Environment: real
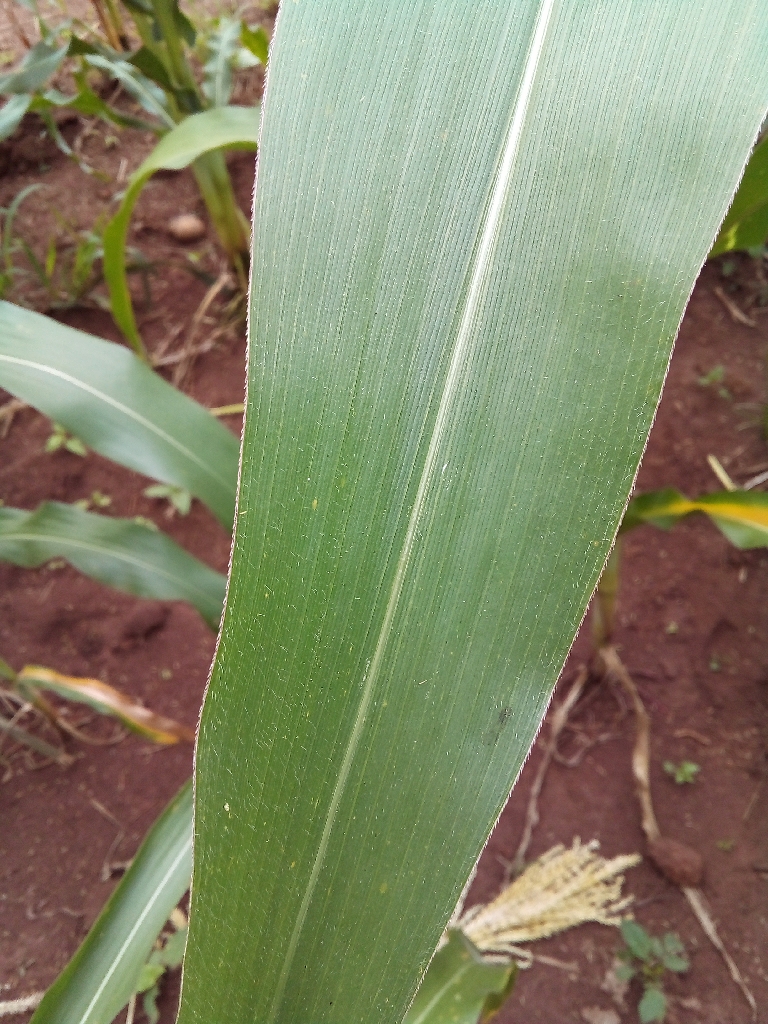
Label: healthy